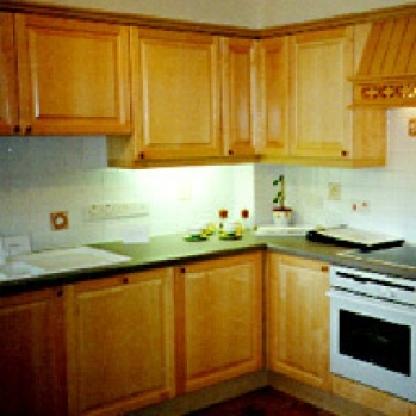
Scene: Indoor